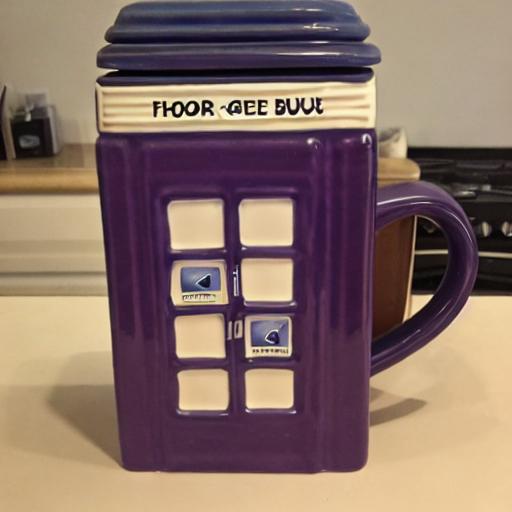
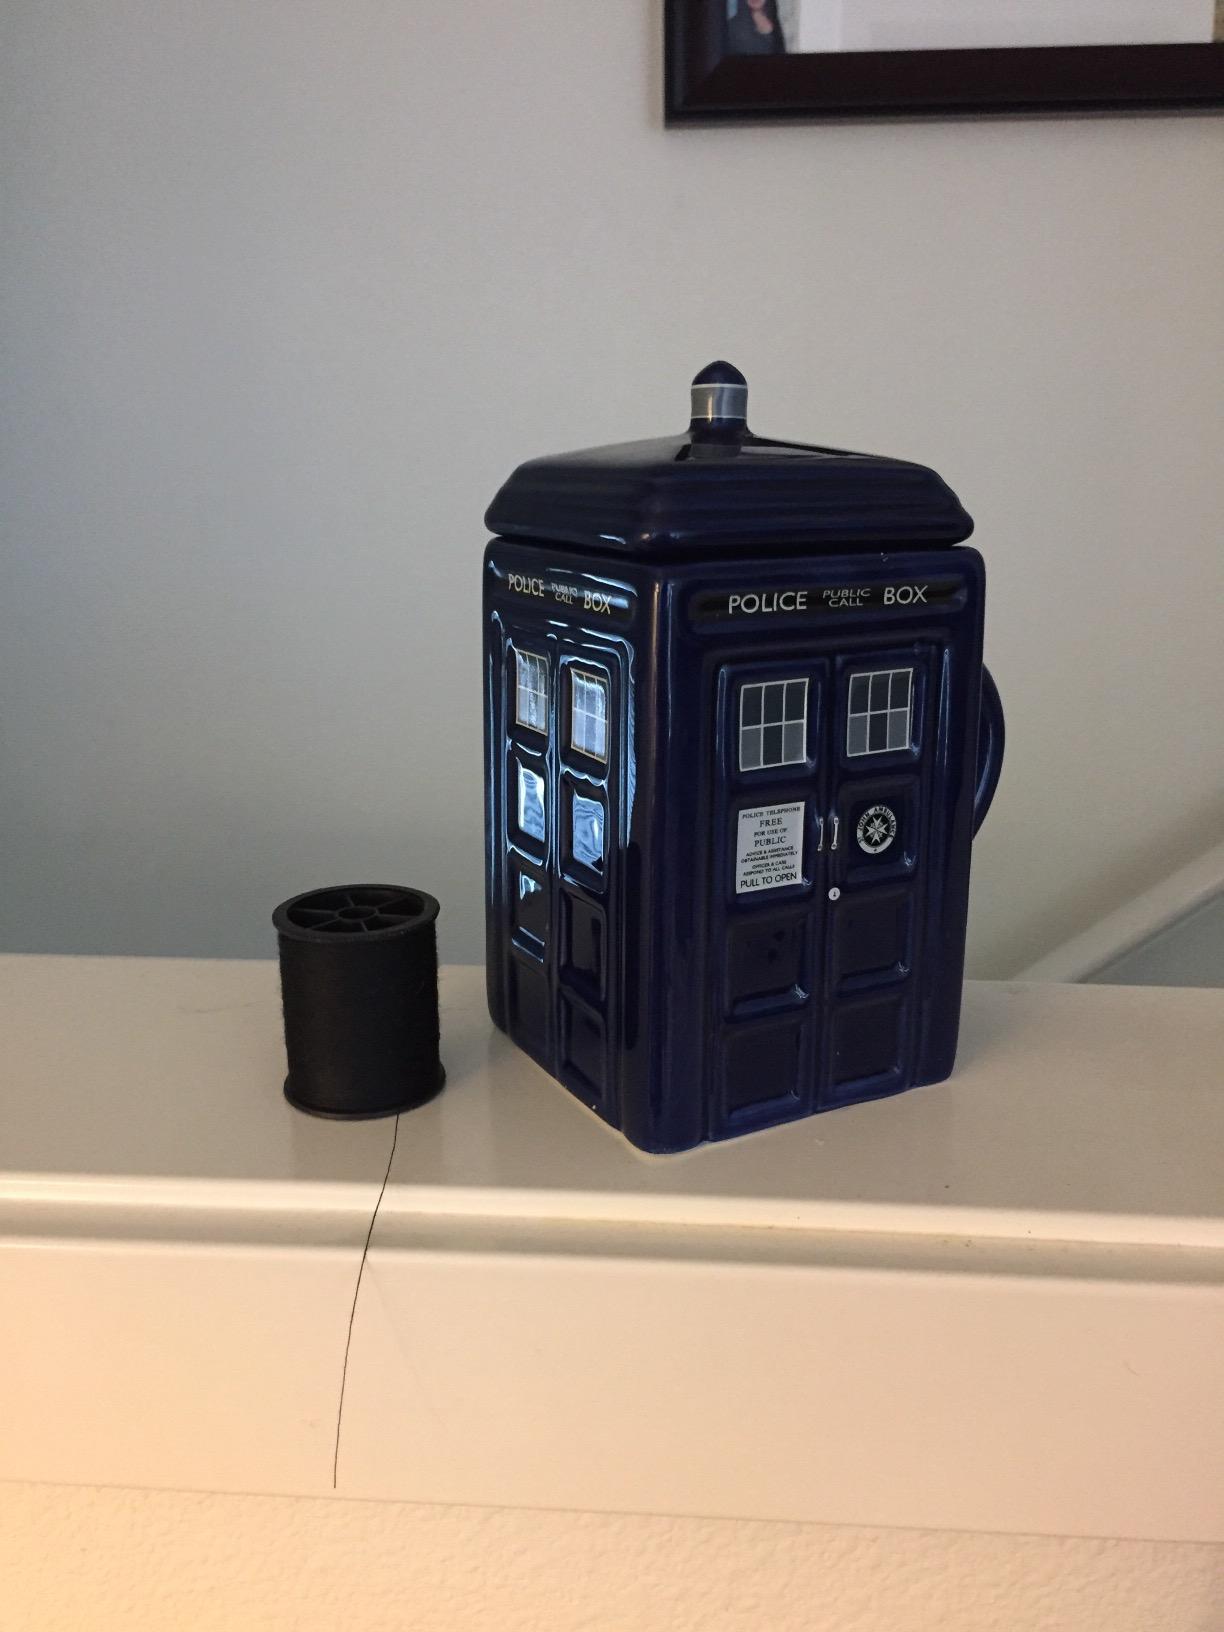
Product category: items_mug
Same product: no